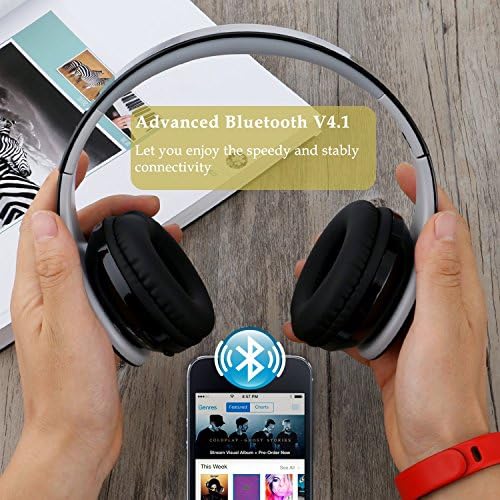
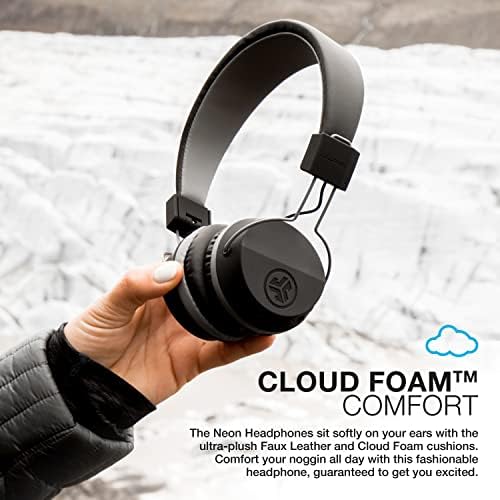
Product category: headphones
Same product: no